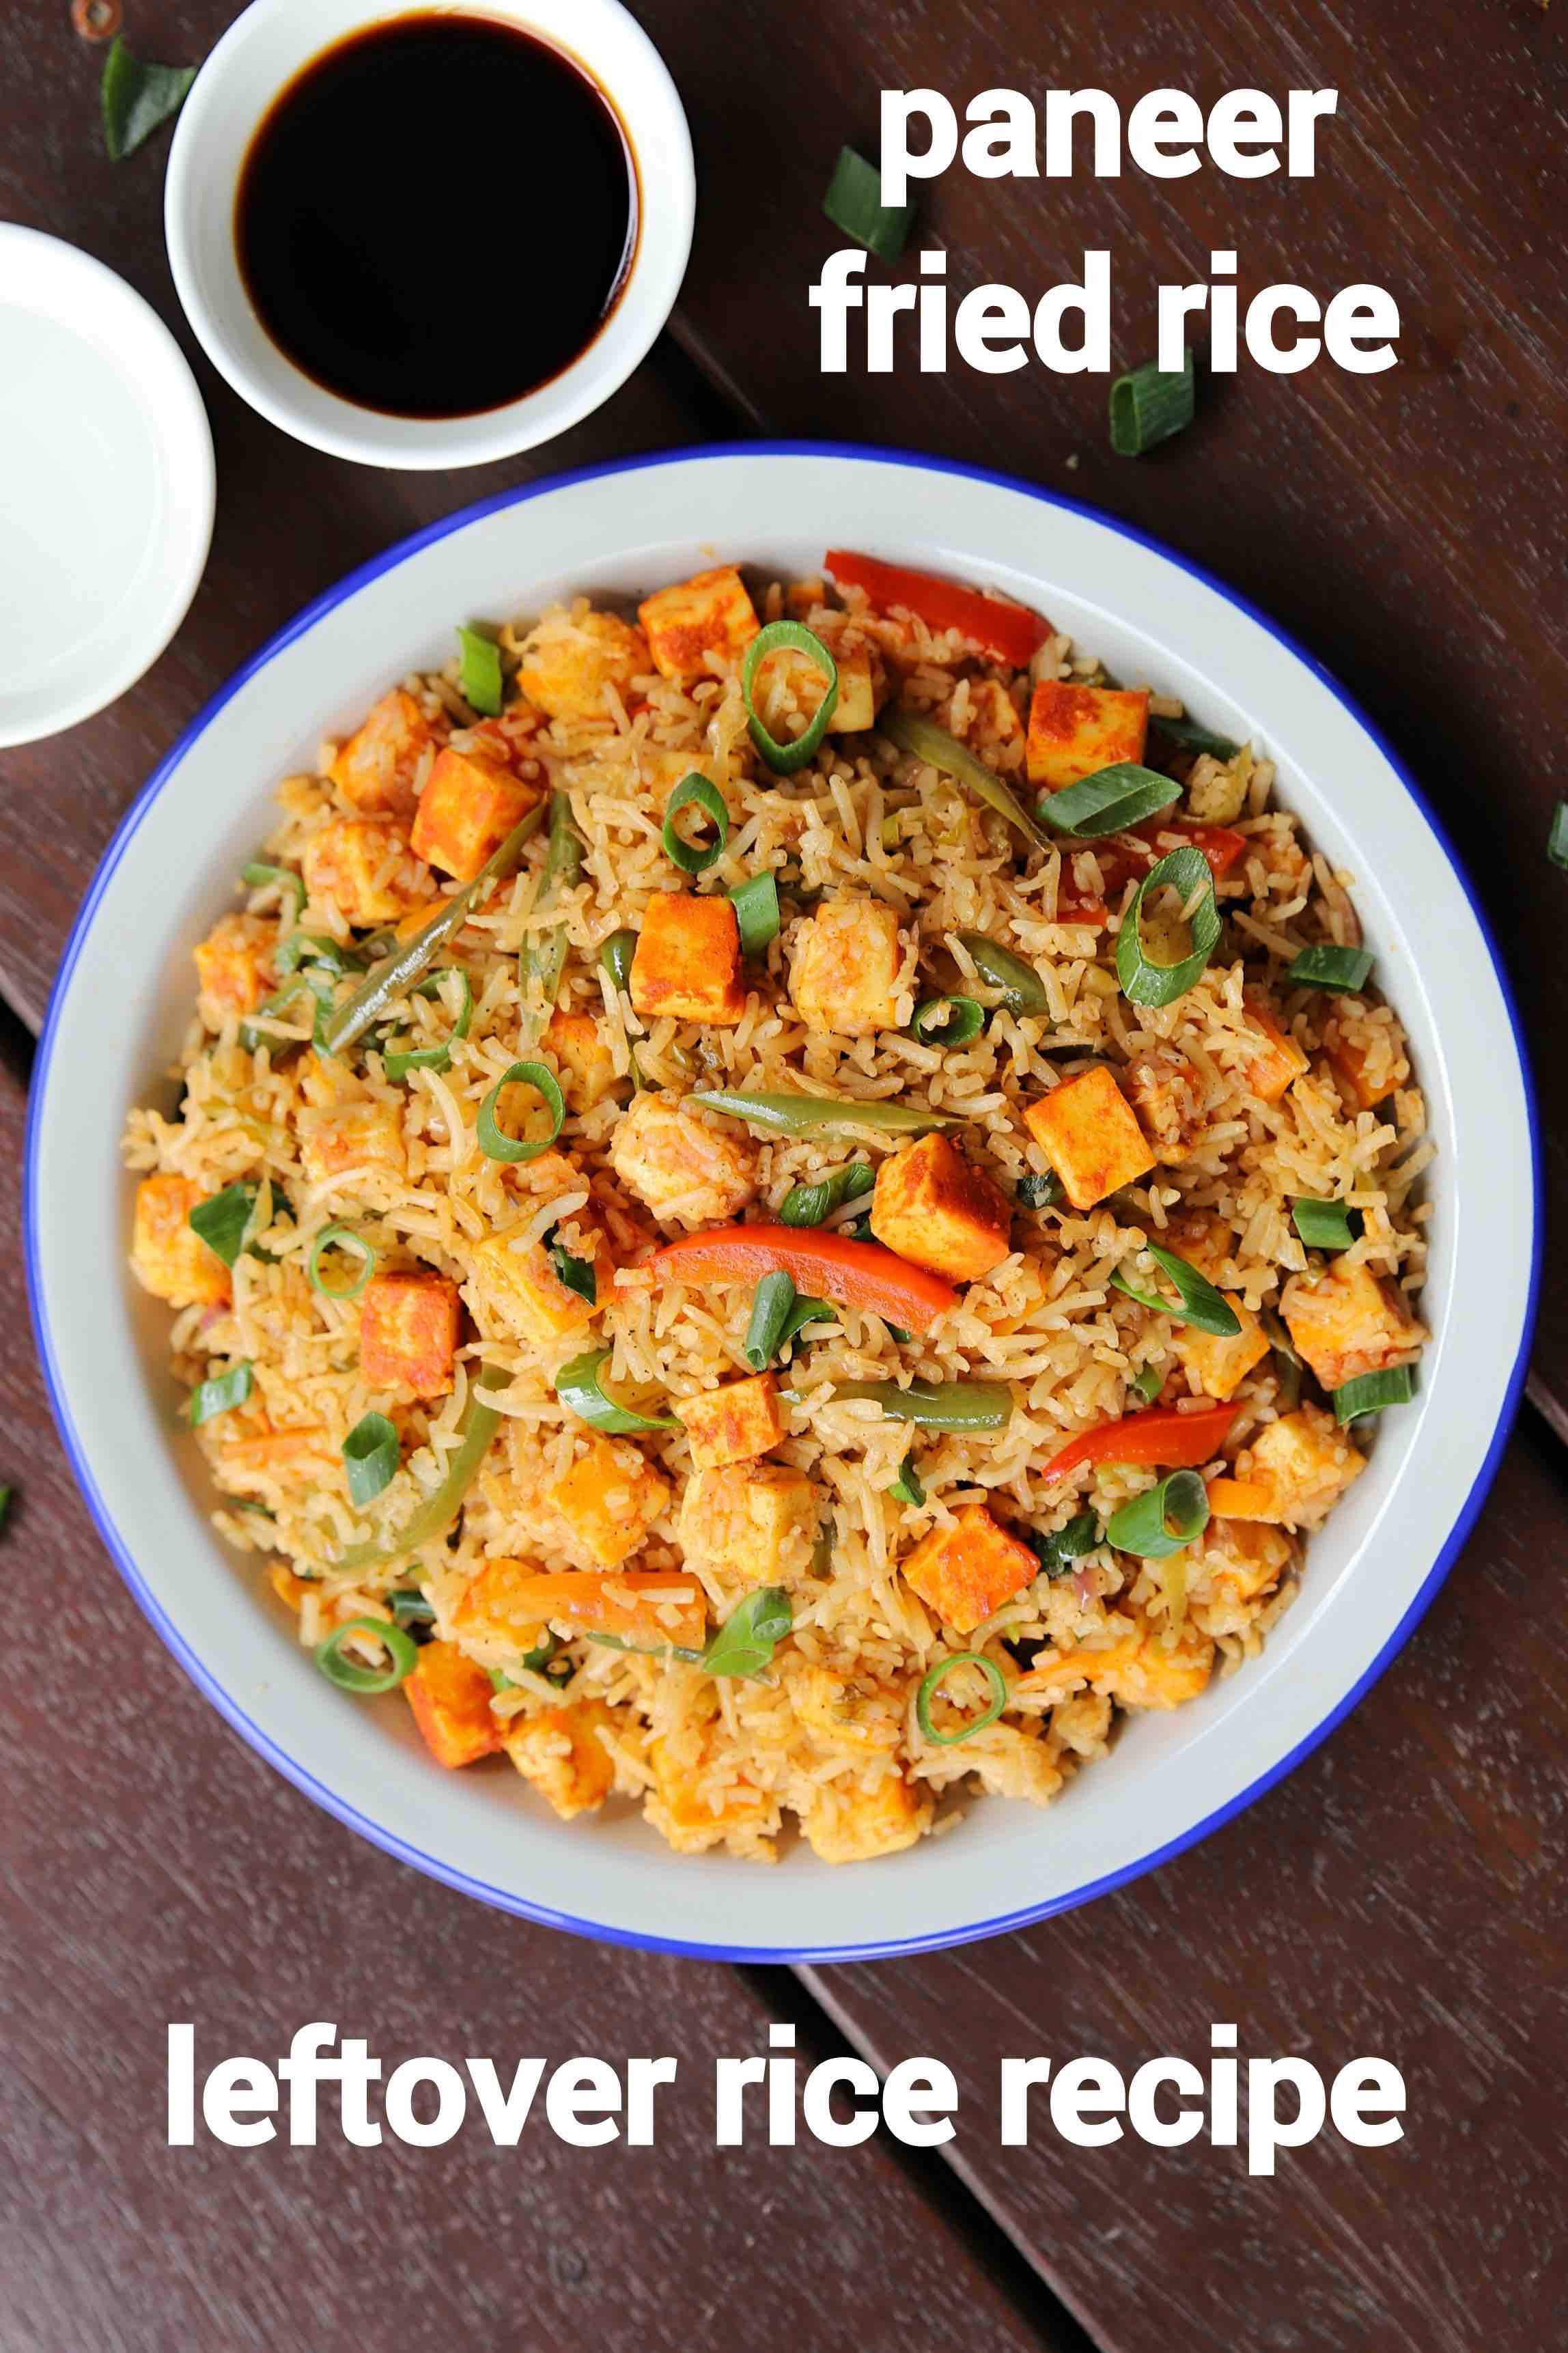
Dish: fried_rice